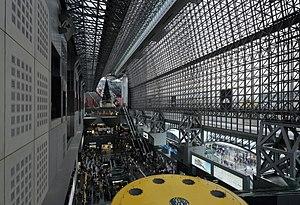
La gare de Kyoto est la plus grande gare ferroviaire de la ville de Kyōto, et l'une des plus importantes du Japon. En plus de la gare proprement dite, elle contient également dans un bâtiment de quinze étages un centre commercial, un hôtel, un cinéma, nu magasin Isetan et diverses antennes administratives locales. La gare actuelle a inaugurée en 1997, pour le 1,200e anniversaire de la fondation de Kyōto. Conçue par l'architecte Hiroshi Hara, elle mesure 70 mètres de haut et 470 mètres de long d'est en ouest, pour une surface totale de 238,000 mètres carrés. Elle présente plusieurs caractéristiques d'architecture futuriste, avec une façade cubique de verre plat, légèrement irrégulière, sur un cadre en acier. Polski: Dworzec Kyōto – główny dworzec kolejowy i
La gare de Kyoto est la plus grande gare ferroviaire de la ville de Kyoto, et l'une des plus importantes du Japon. Elle est desservie à la fois par le Shinkansen, les réseaux des compagnies JR West et Kintetsu, et le métro de Kyoto.